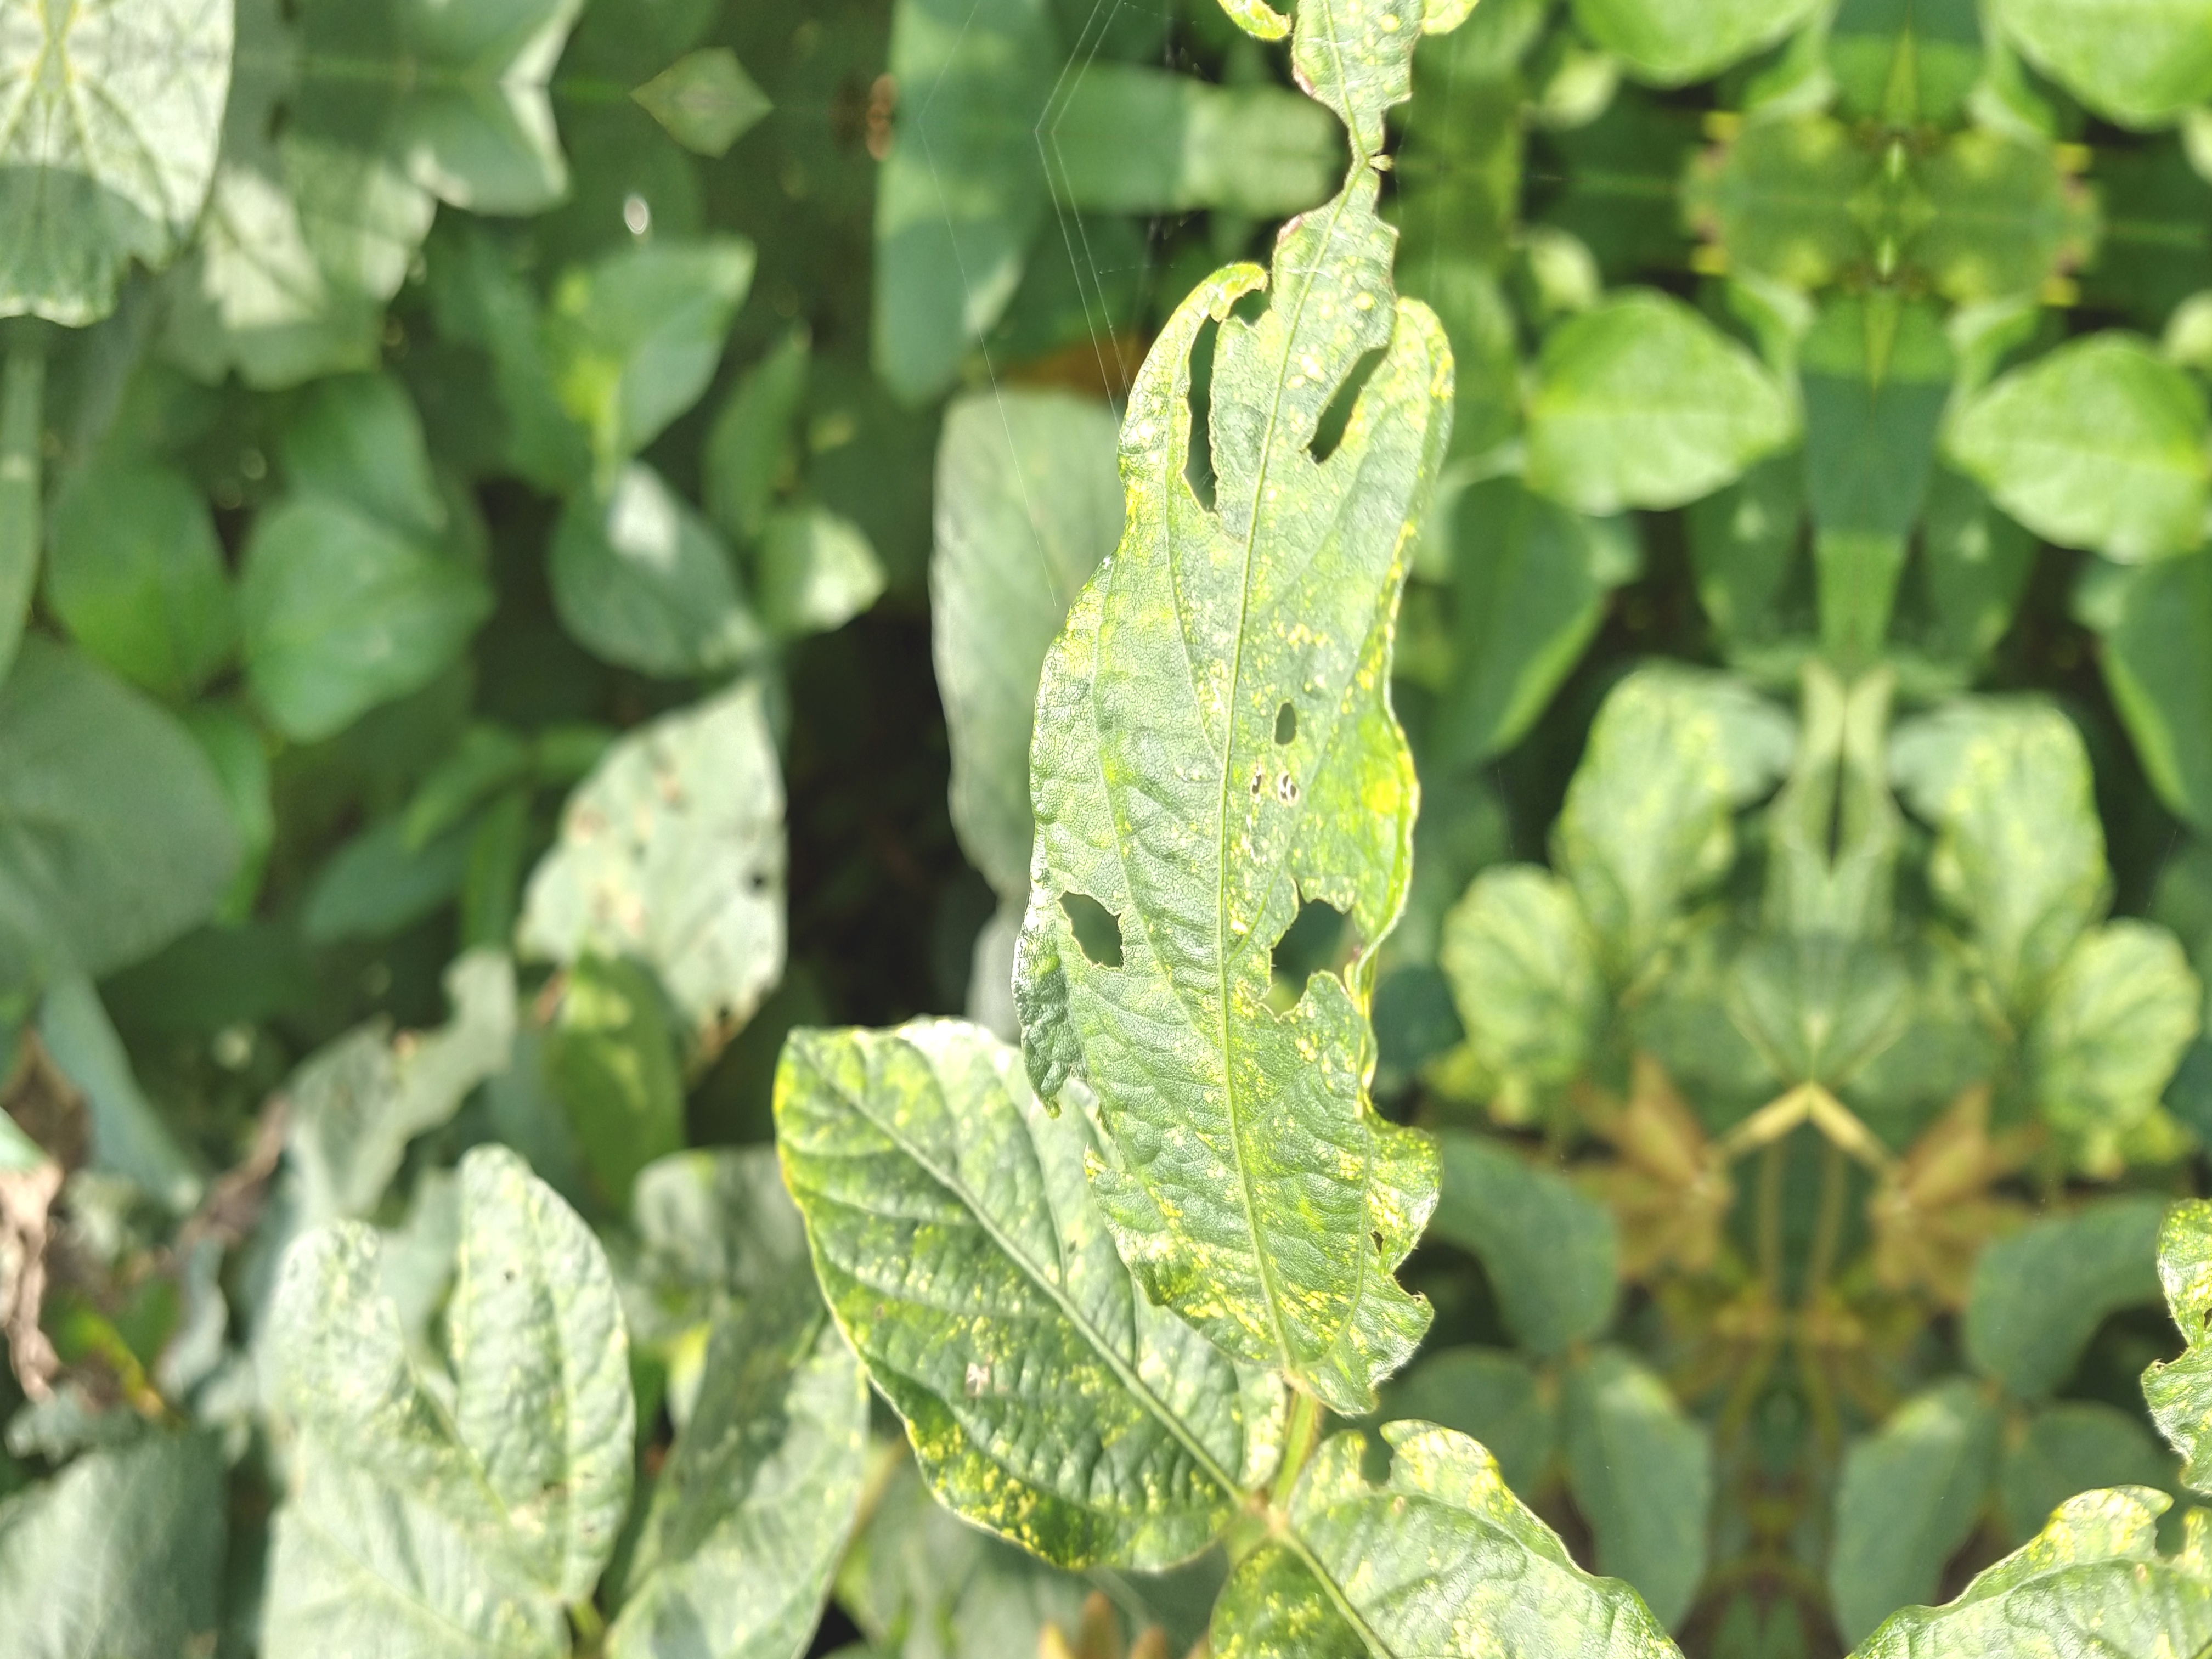
Label: Disease